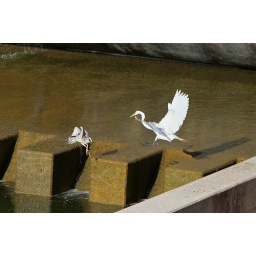
This crane is not happy that another bird is standing in his way